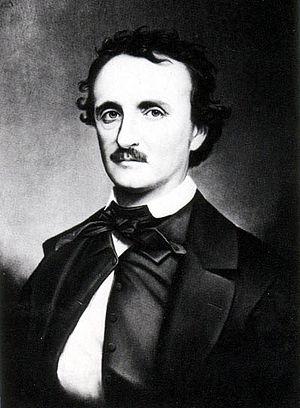
Copie photographique du portrait d'Edgar Allan Poe, peint par Oscar Halling à la fin des années 1860 à partir du daguerréotype ""Thompson"", l'un des derniers portraits de Poe réalisés en 1849
Les poètes de cette liste sont nés aux États-Unis, ou ont publié la majeure partie de leurs œuvres lorsqu'ils vivaient aux États-Unis.
Edgar Allan Poe /ˈɛdɡɚ ˈælən poʊ/, né le 19 janvier 1809 à Boston et mort à Baltimore le 7 octobre 1849, est un poète, romancier, nouvelliste, critique littéraire, dramaturge et éditeur américain, ainsi que l'une des principales figures du romantisme américain. Connu surtout pour ses contes — genre dont la brièveté lui permet de mettre en valeur sa théorie de l'effet, suivant laquelle tous les éléments du texte doivent concourir à la réalisation d'un effet unique — il a donné à la nouvelle ses lettres de noblesse et est considéré comme l’inventeur du roman policier. Nombre de ses récits préfigurent les genres de la science-fiction et du fantastique.
Le romantisme noir est un sous-genre littéraire et pictural du romantisme. Dès ses premières formes à la fin du XVIIIe siècle, le romantisme s'équilibre entre une célébration du sublime et de l'euphorique d'un côté et une fascination pour la mélancolie, la folie, le crime, les atmosphères macabres et angoissantes, marquées par la présence de fantômes, de vampires, de créatures surnaturelles de l'autre. Le terme de romantisme noir qualifie donc l'exacerbation de ce caractère sombre du romantisme. On doit ce nom au théoricien de la littérature Mario Praz dans son étude du genre, publiée en 1930, et intitulée The Romantic Agony. Le romantisme noir s'étale jusque l'entre-deux-guerres avec des auteurs comme Robert E. Howard.